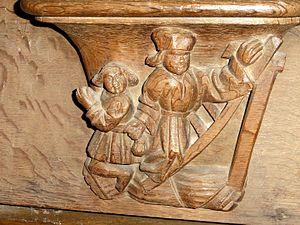
Miséricorde (voir titre)
L’église Sainte-Anne de Gassicourt est une église